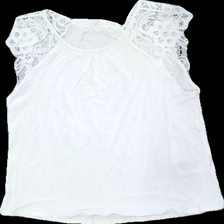
View: front
Type: Tank top
Category: Ladies
Brand: H&M
Colors: White
Material: 100% viscose
Cut: C-collar
Size: XS
Season: All
Damage: askew
Price range: <50
Recommended usage: Export